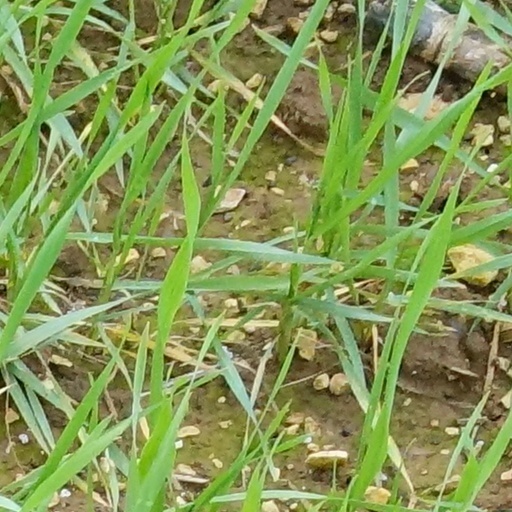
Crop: wheat